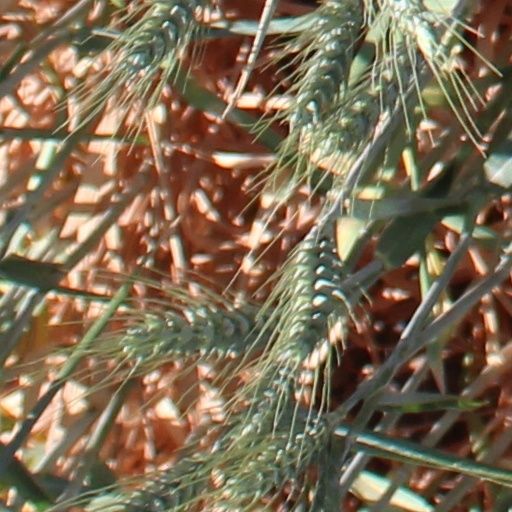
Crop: wheat